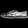
Label: Sneaker